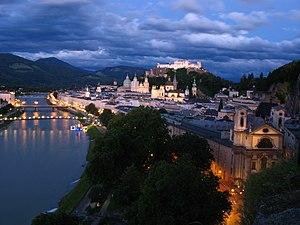
Cet article recense les sites inscrits au patrimoine mondial en Autriche.